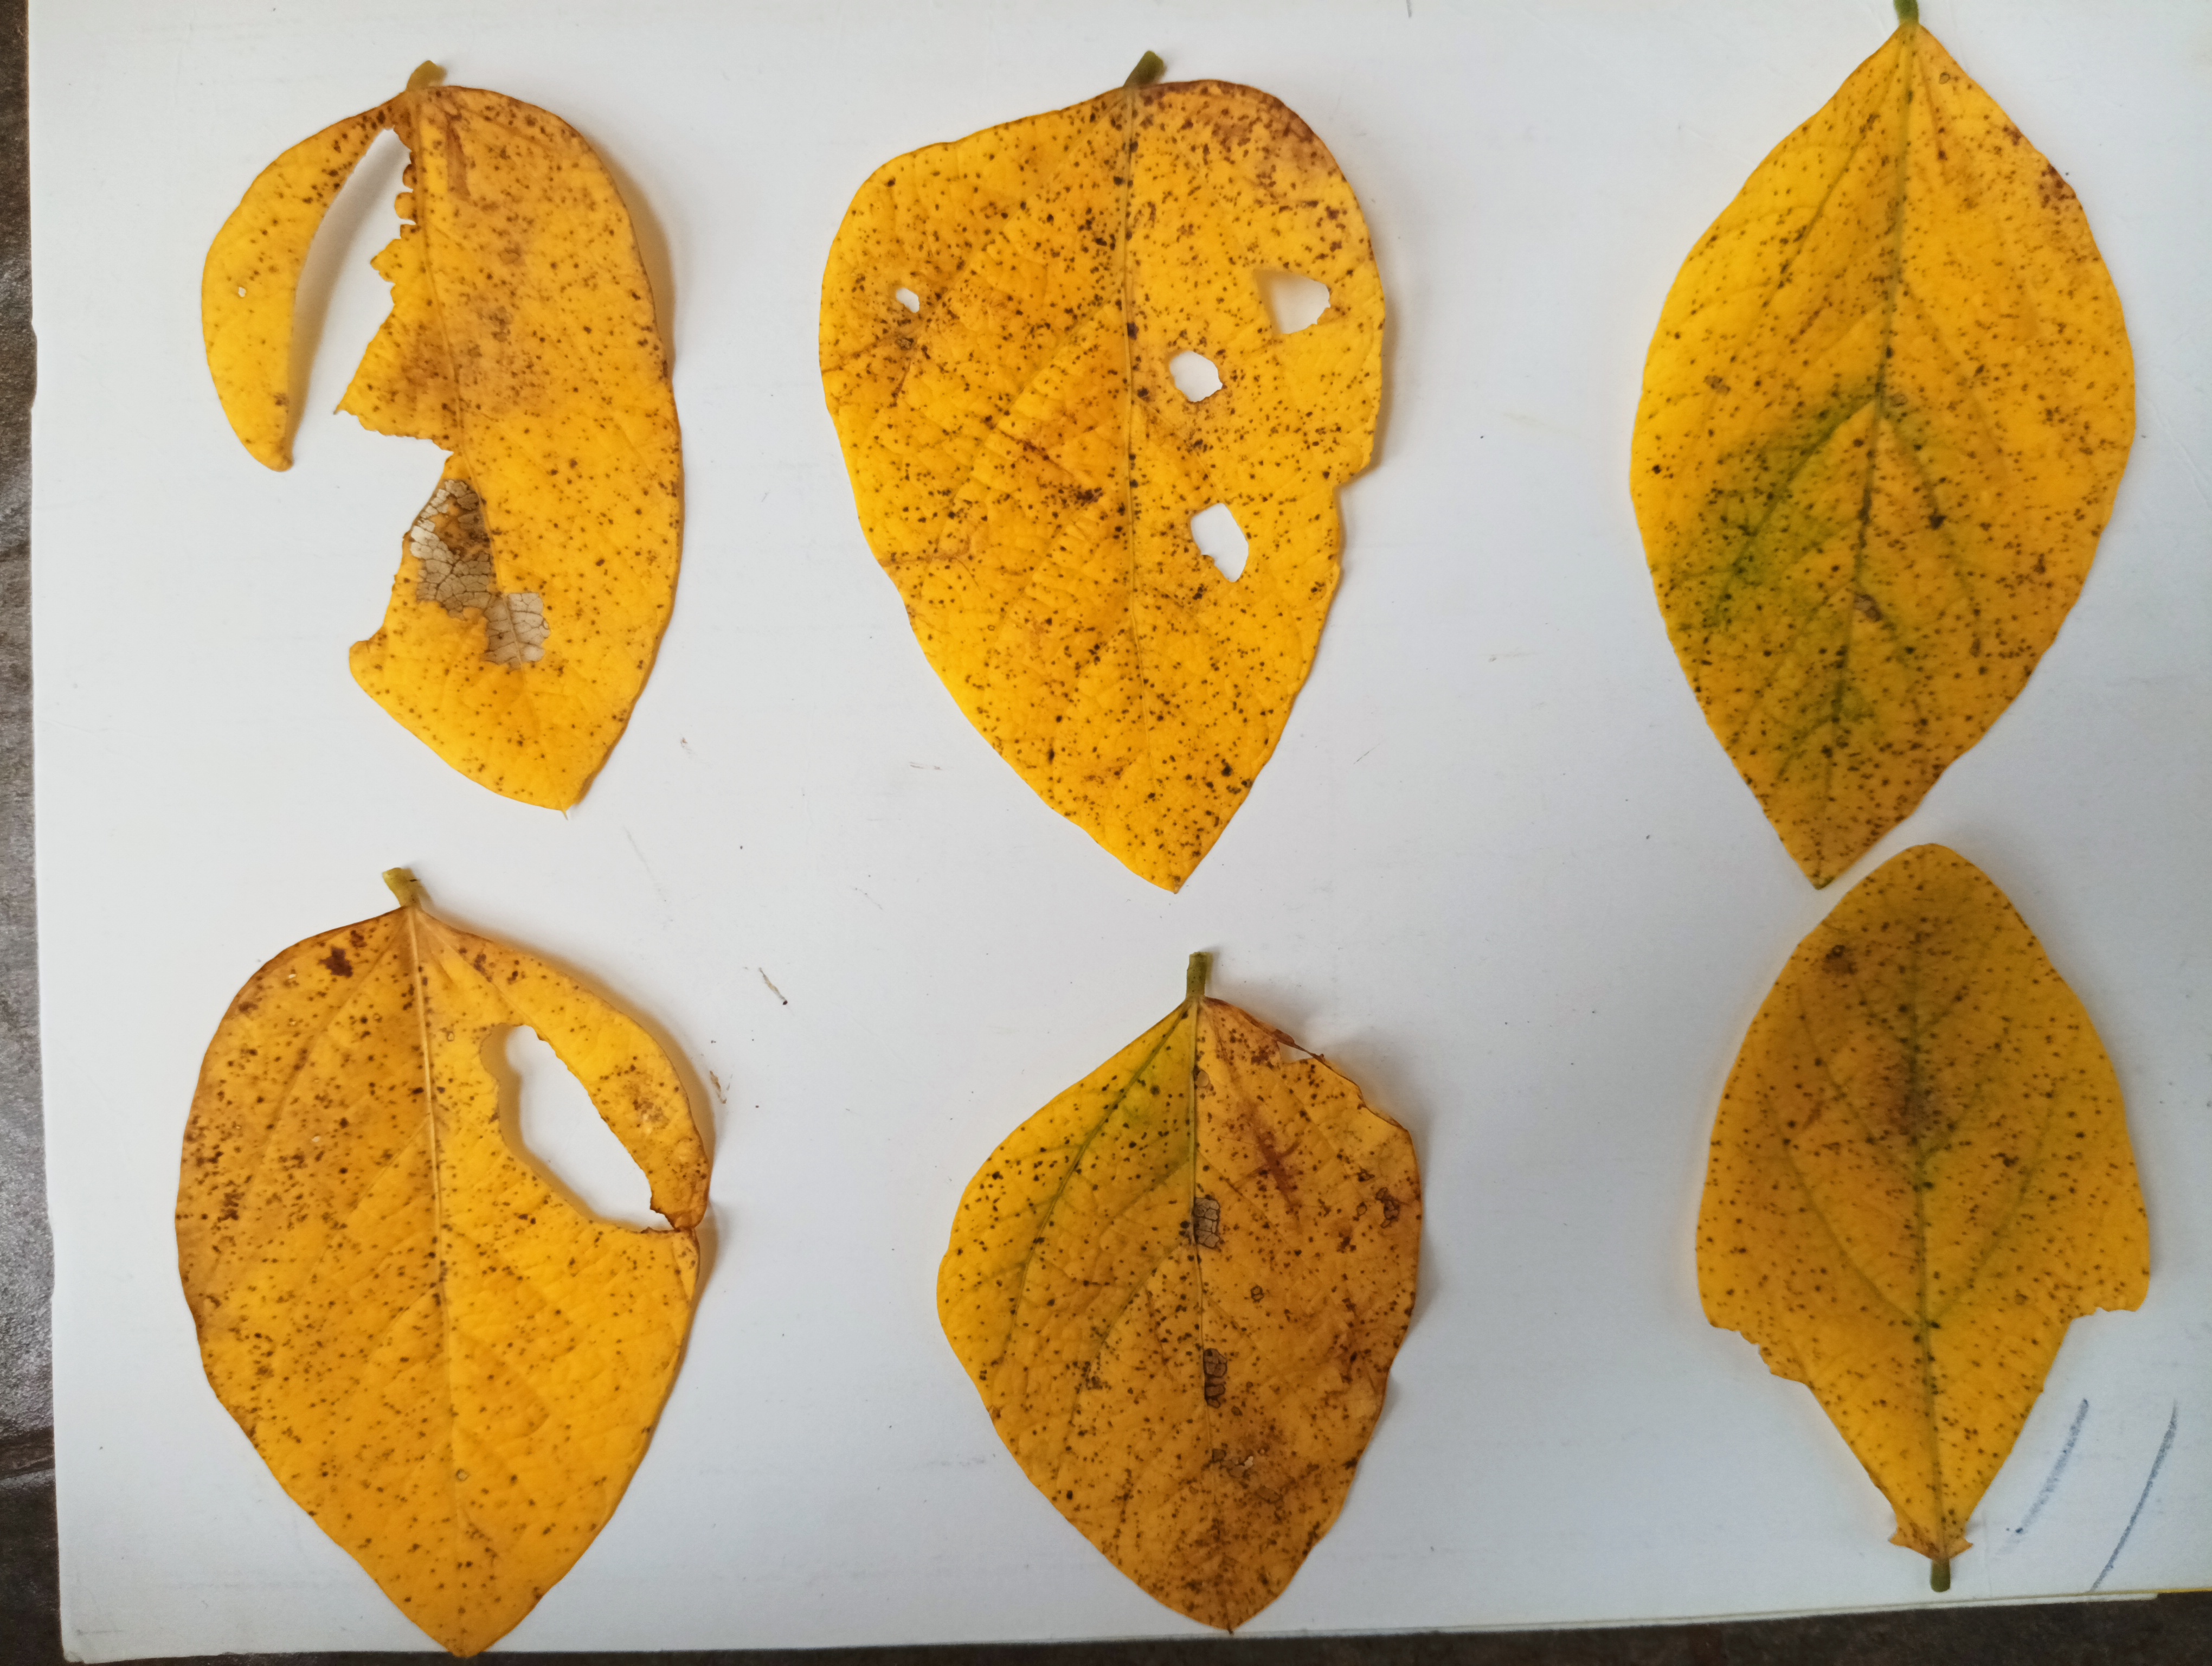
Label: Vein Necrosis